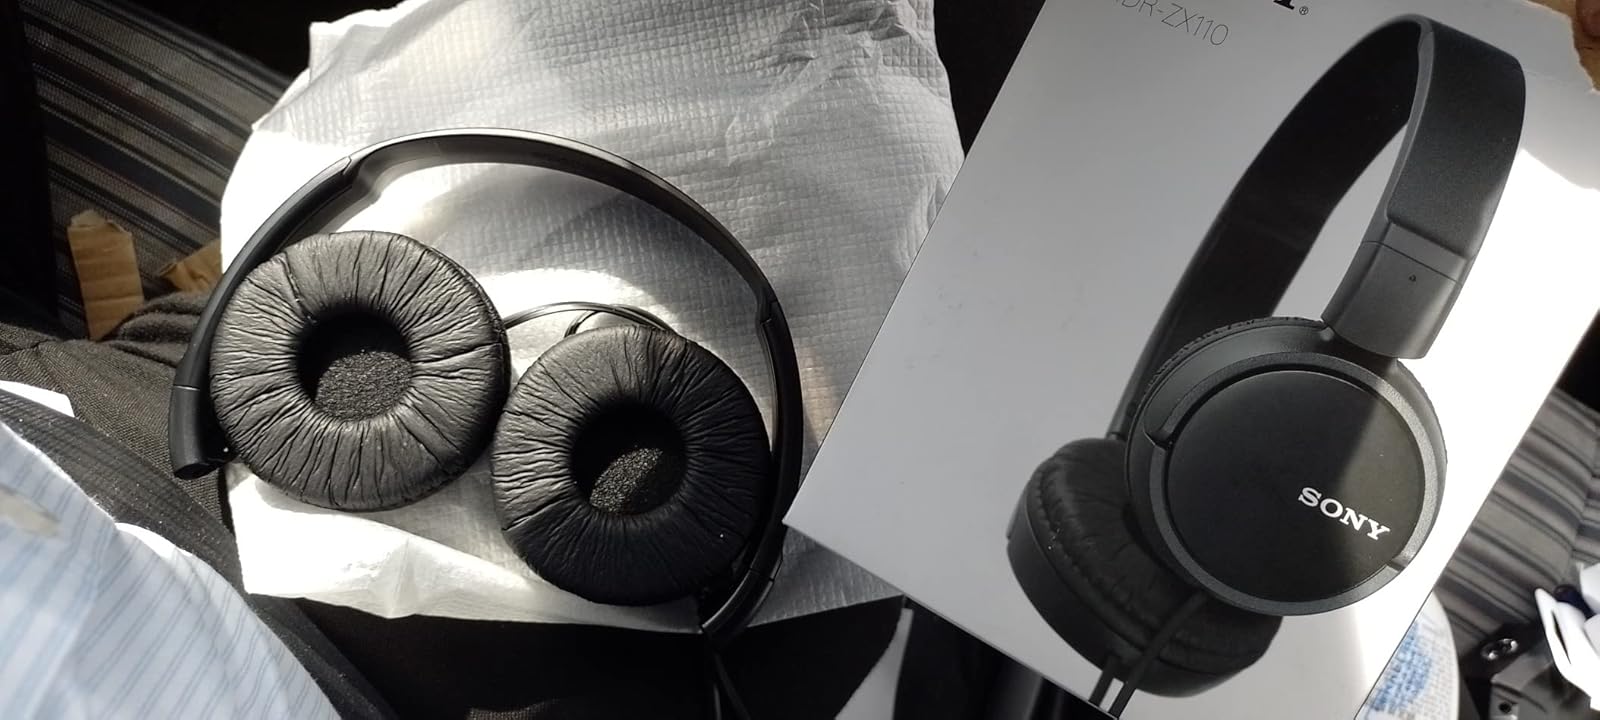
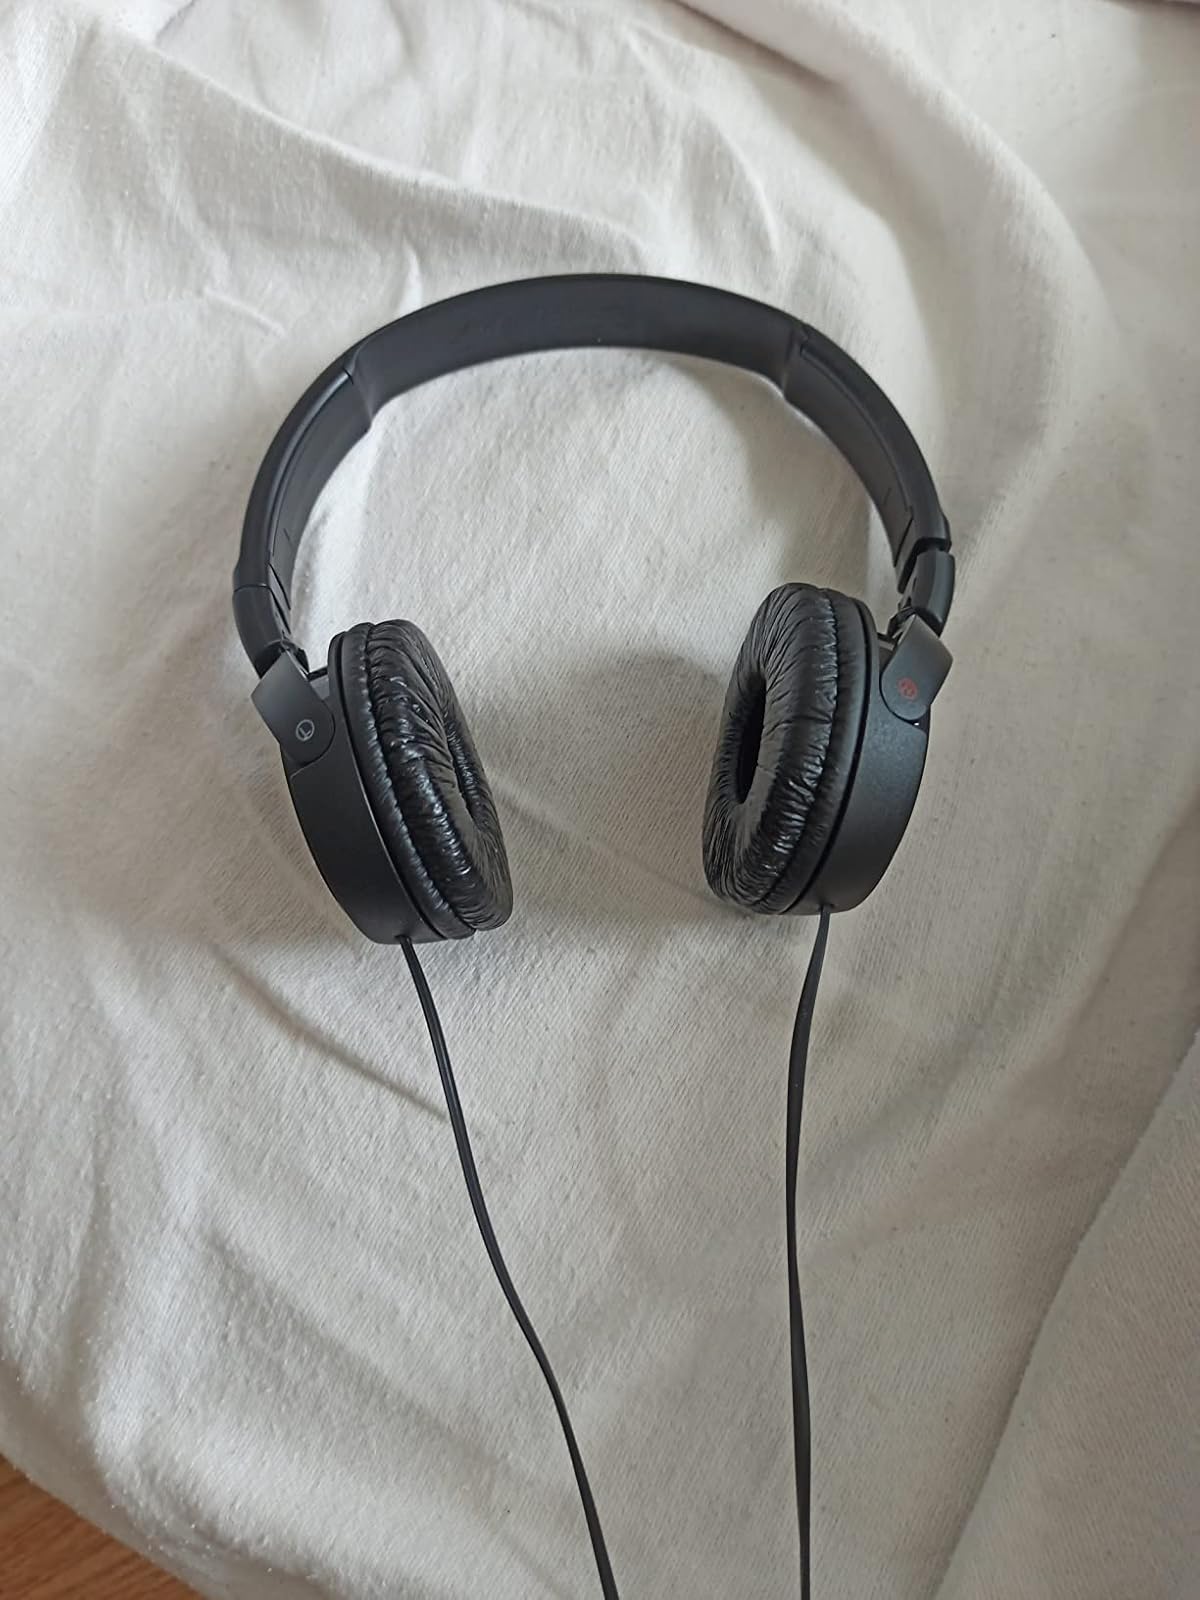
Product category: headphones
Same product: yes